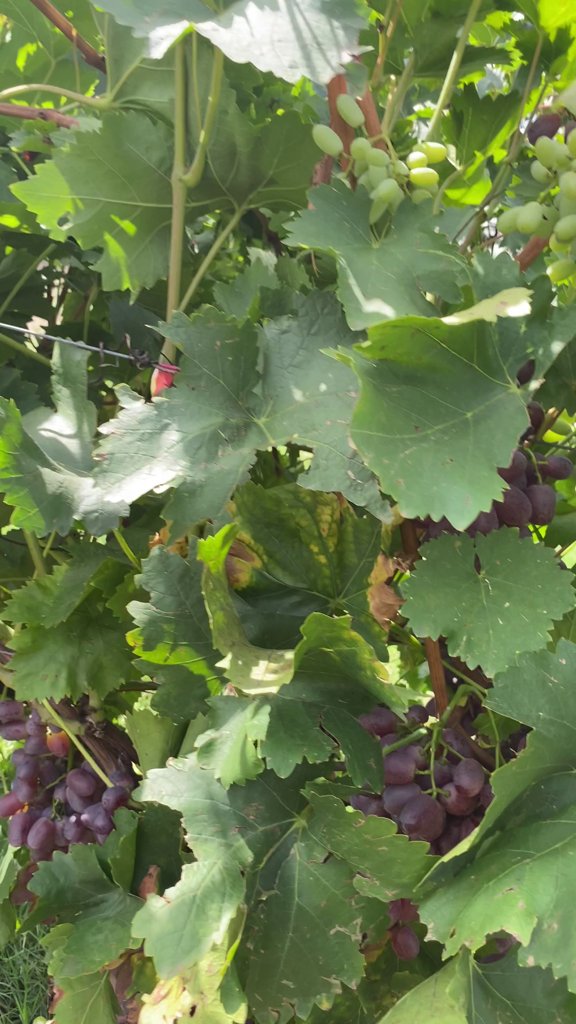
Berries visible: 111
Grape clusters: 5